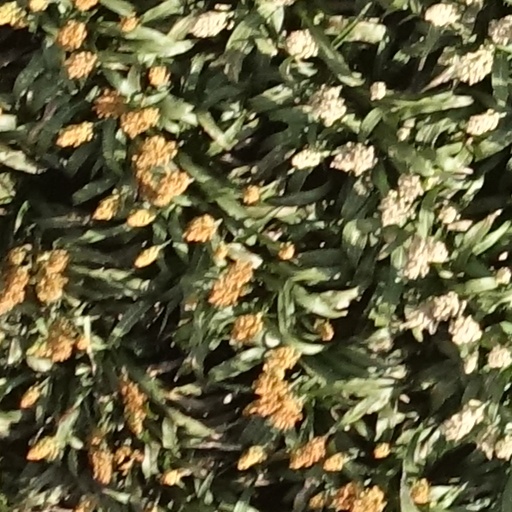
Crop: sorghum